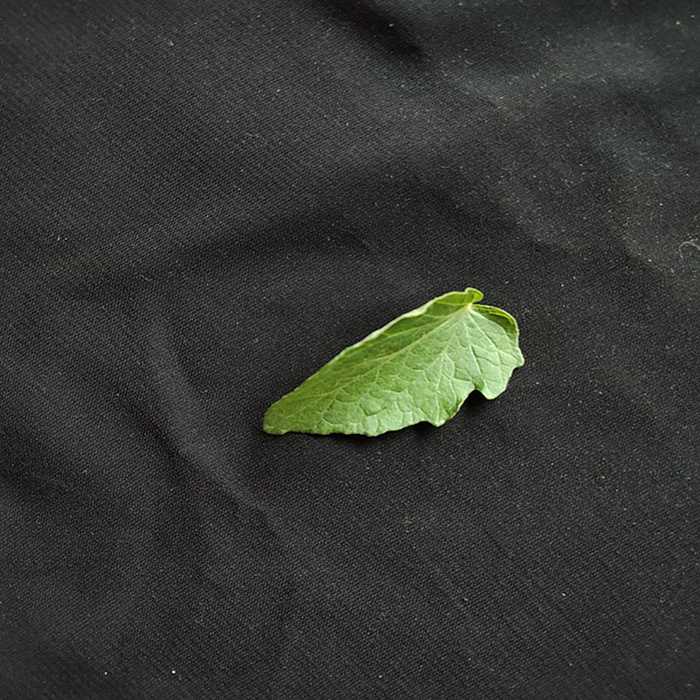
Plant: Tomato
Label: Tomato Fresh leaf